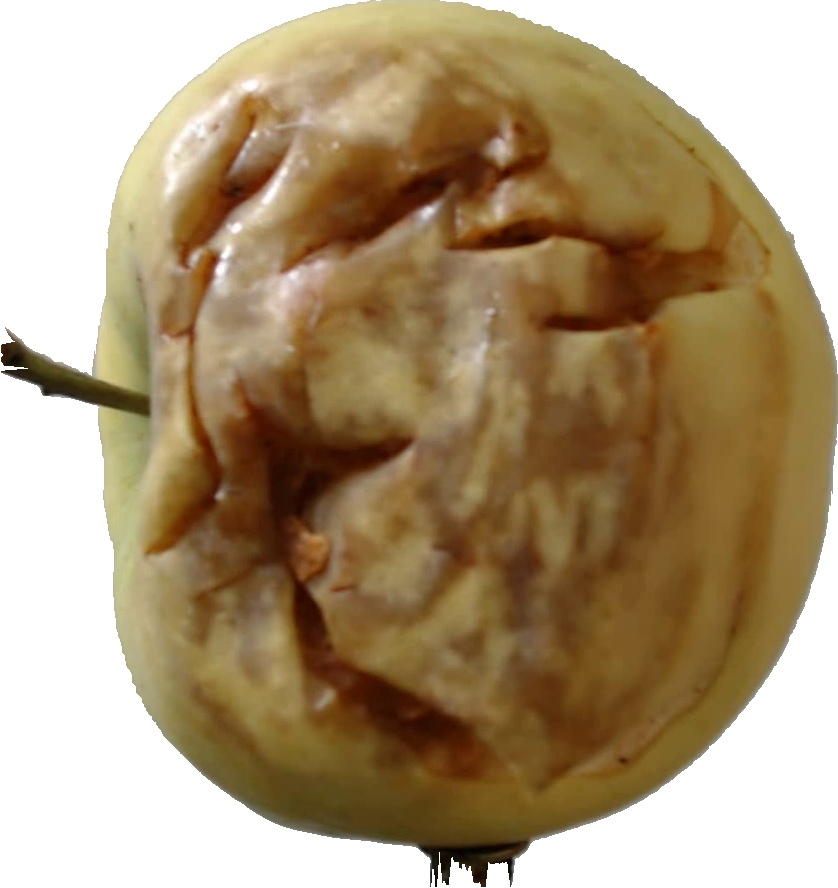
Label: apple_hit_1